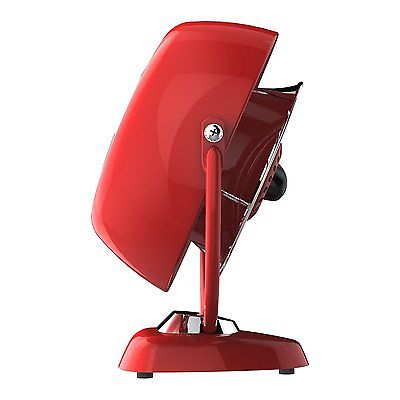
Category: fan